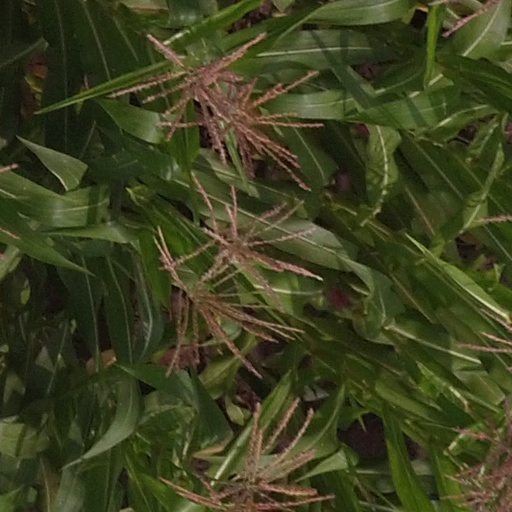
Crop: maize; corn